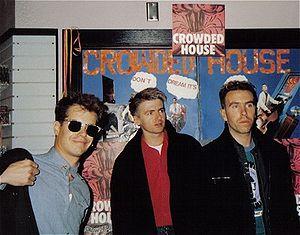
Crowded House est un groupe de rock australien, originaire de Melbourne. Sa carrière est entamée en 1985 et terminée, dans un premier temps, en 1996. Le retour du groupe s'effectue en 2006. La liste de leurs plus célèbres chansons comprend Don't Dream It's Over, Something So Strong, Better Be Home Soon, Fall at Your Feet, Weather with You et Distant Sun. Contrairement à la très bonne réputation du groupe aux antipodes, États-Unis et dans de nombreux pays d'Europe, Crowded House reste peu connu du public français.